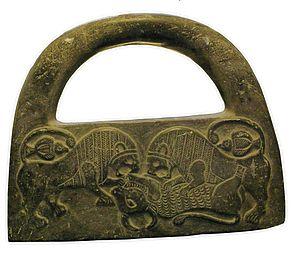
28° 30′ N, 57° 48′ E
L’histoire de l’Iran couvre des milliers d’années, depuis les civilisations antiques du plateau iranien, l’ancienne civilisation de Jiroft dans la province du Kerman et de Shahr-i Sokhteh dans la province du Sistan et Baluchestan, suivie du royaume d’Élam, entre les actuelles provinces du Khuzistan et du Fars, la civilisation de Lorestan et la floraison de la civilisation de Marlik dans la province du Gilan, et des Mannéens qui à l'origine sont installés au sud du lac d’Orumieh, près de l’actuelle ville de Piranshahr dans la province du Kordestan mais répandus dans l'ensemble des provinces d'Azarbaijan, des Mèdes et des Perses qui fondent l’empire achéménide, des Parthes, des Sassanides jusqu’à l'actuelle République islamique d'Iran.